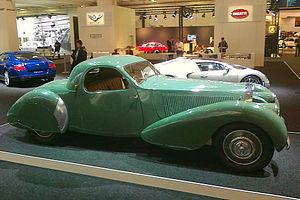
La Bugatti Type 57 est un des modèles les plus emblématiques et mythiques de la marque de voiture de sport de luxe et de prestige Bugatti, et de l'automobile de sport de luxe mondiale des années 1930. Ultime création d'élite, de record de vitesse, de grand luxe, de prix, et d'excellence mécanique de Jean Bugatti elle est présentée au Salon de Paris 1933, commercialisée à 685 exemplaires en de nombreuses variantes de carrosserie individualisées, entre mars 1934 à mai 1940, et victorieuse en particulier des Rallye des Alpes françaises 1935, Grand Prix automobile de France 1936, 24 Heures du Mans 1937, et 24 Heures du Mans 1939. En 2010 la première des trois Bugatti Type 57SC Atlantic 1936 est vendue aux enchères à la Collection Peter Mullin, pour une somme entre 30 et 40 millions de dollars, voiture la plus chère à ce moment, record battu depuis par une Ferrari 250 GTO.
Vanvooren ou Carrosserie Vanvooren est une entreprise française de carrosserie automobile de luxe, de Paris. En activité de 1888 à 1950, avec un Âge d'or dans les années 1920 et années 1930.